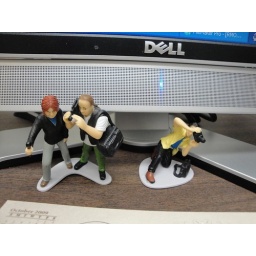
The one in the yellow shirt camped out in front of my computer for hours!